Acoustic location

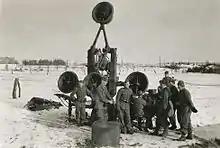
Swedish soldiers operating an acoustic locator in 1940

Acoustic location is a method of determining the position of an object or sound source by using sound waves. Location can take place in gases (such as the atmosphere), liquids (such as water), and in solids (such as in the earth).